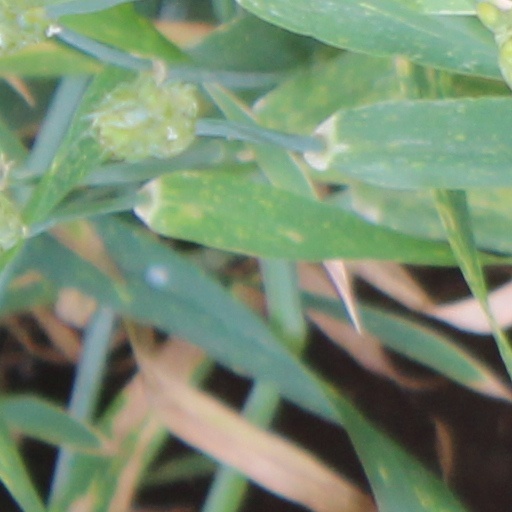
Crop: wheat